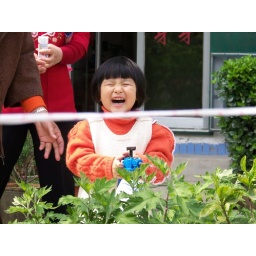
The white string in the middle is annoying, but the face is priceless! She was having a great time watering the plants